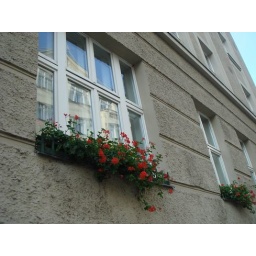
Prague - window with flowers in Jewish Town (Josefov)